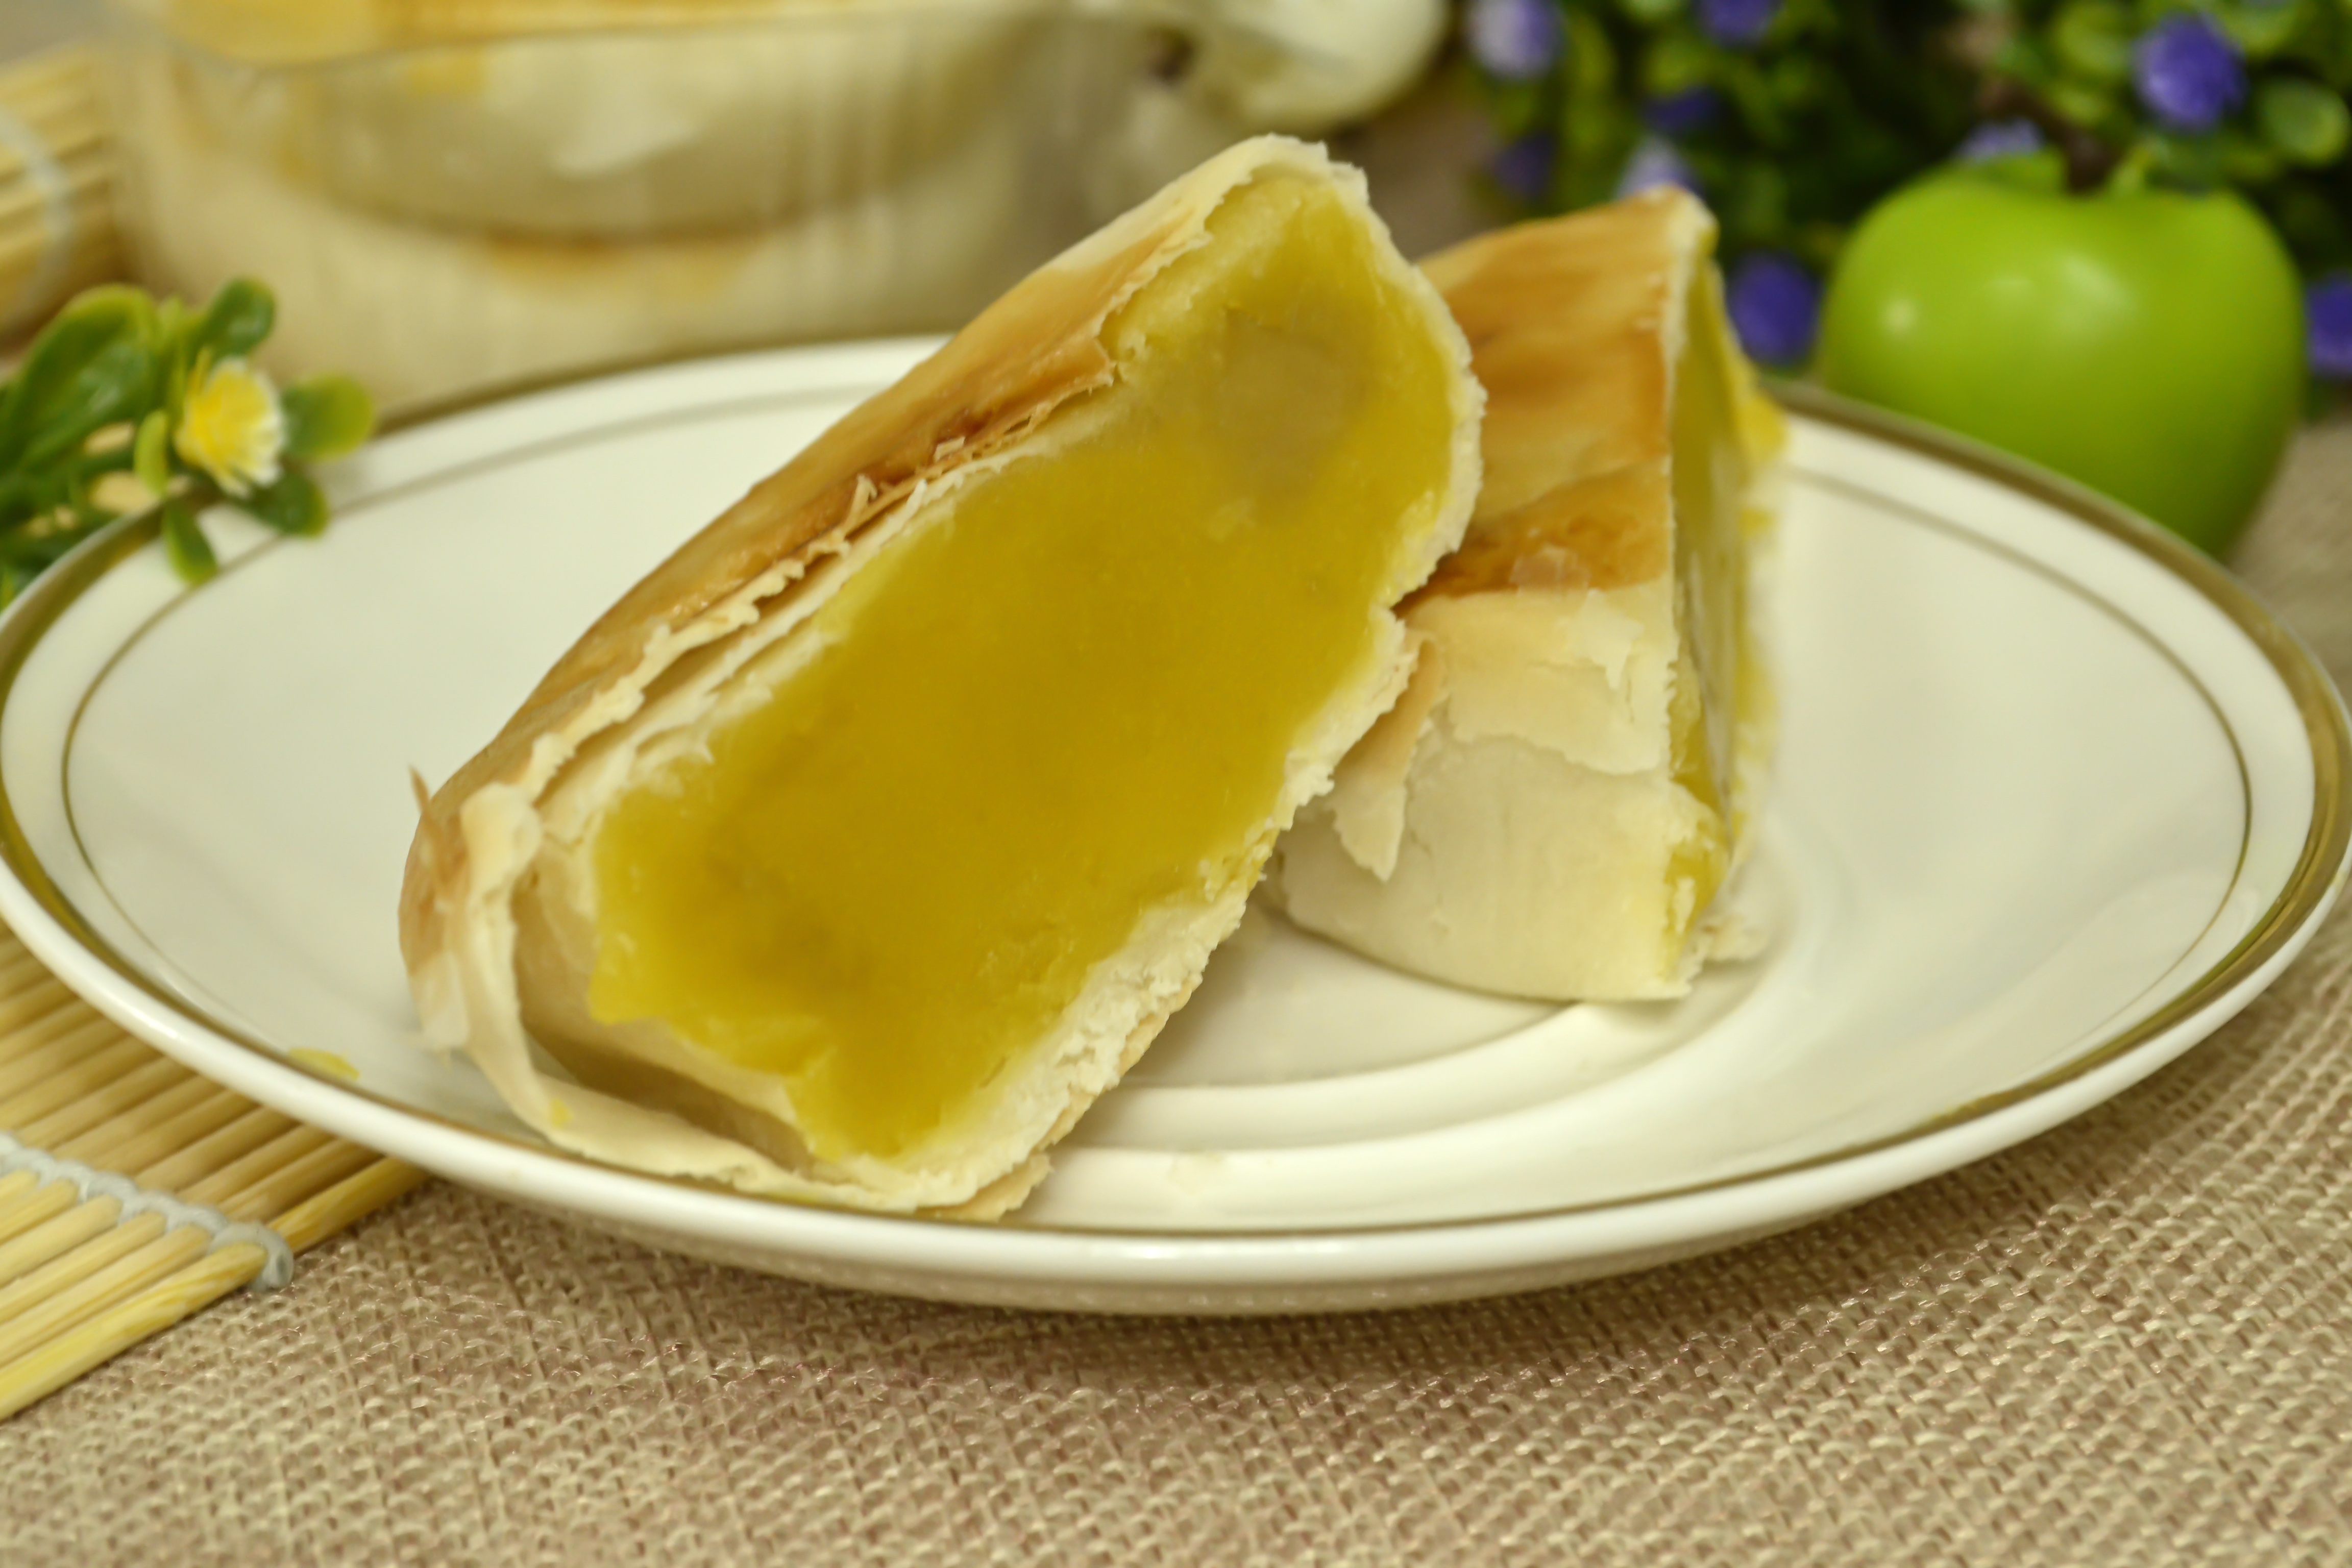
fruit, dish, meal, food, produce, breakfast, dessert, cuisine, thailand, close up, soft, citrus, durian, flowering plant, the mid autumn festival, durian cake, thailand products, native products, land plant